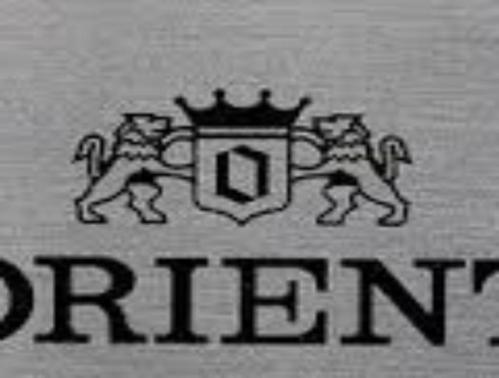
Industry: Clothes